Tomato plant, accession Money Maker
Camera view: bottom (45 deg); turntable rotation: 180 degrees
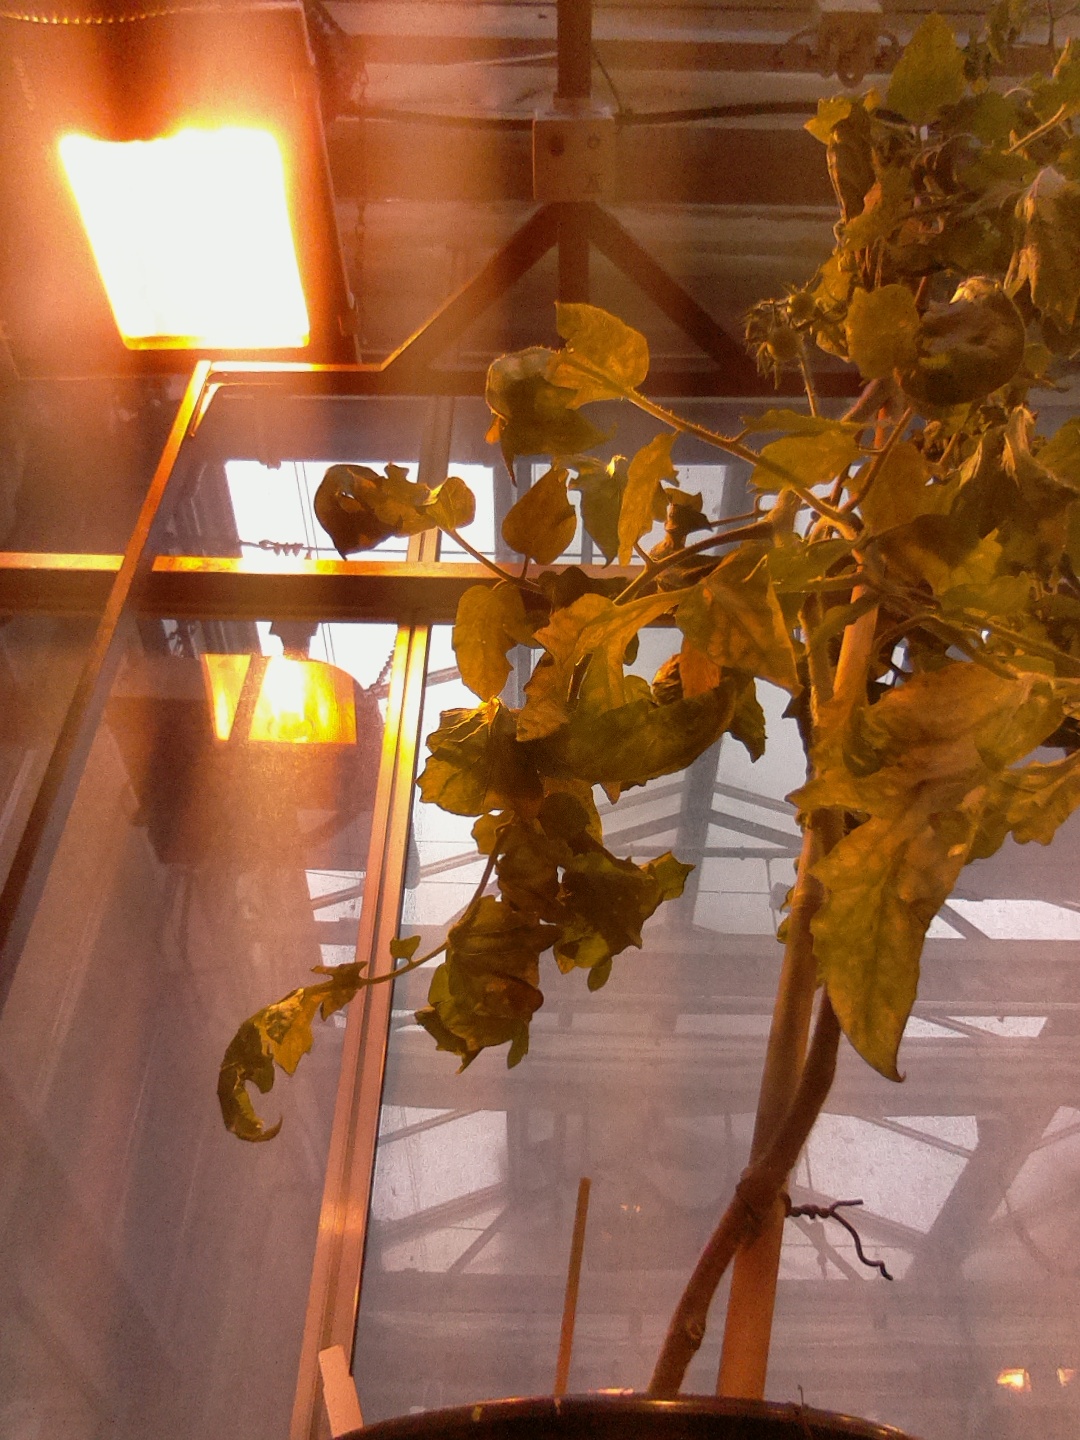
BBCH growth stage 71: 10%-20% of final fruit size